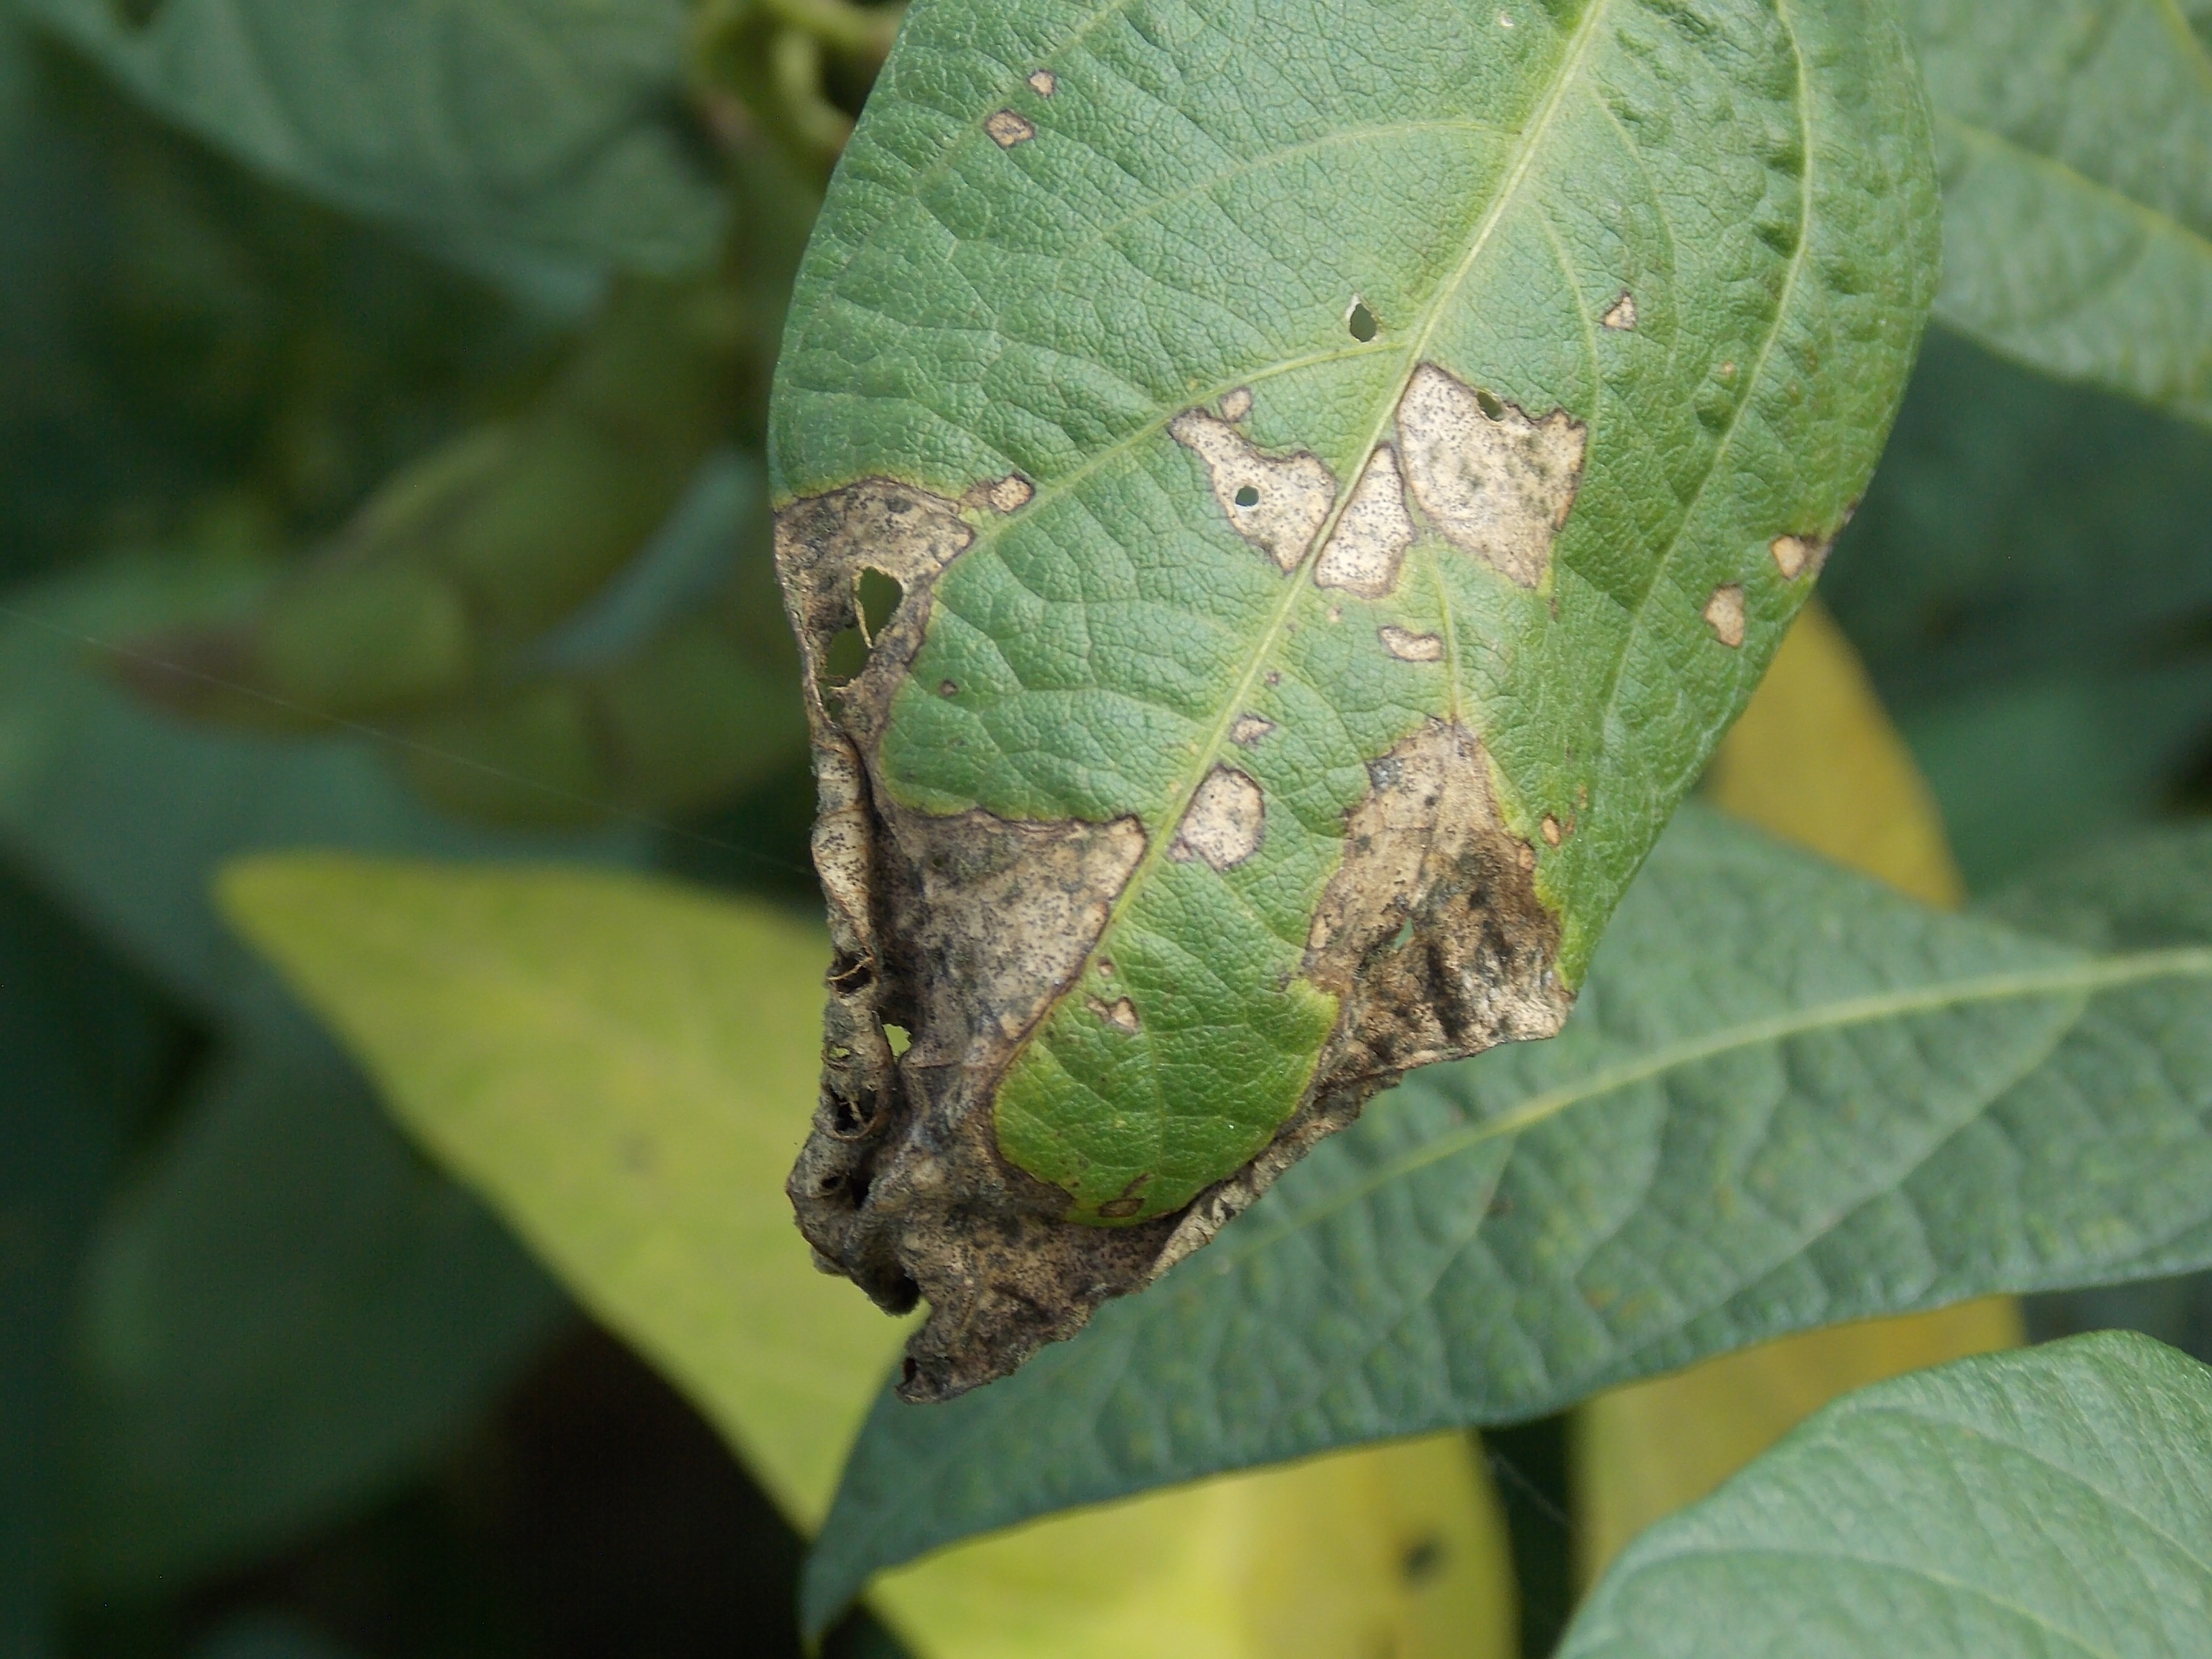
Label: Disease